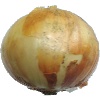
Label: Onion White 1